Kigelia

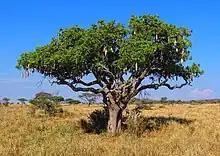
"K. africana" in Serengeti National Park

Kigelia is a genus of flowering plants in the trumpet vine family Bignoniaceae. The genus consists of only one species, Kigelia africana, syn. "Kigelia pinnata", which occurs throughout tropical Africa and is cultivated elsewhere in the tropics.